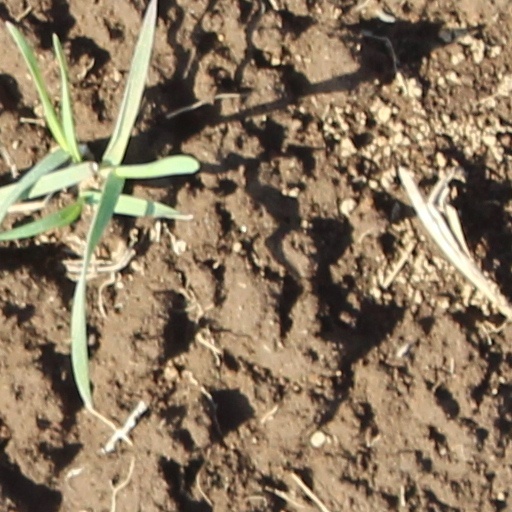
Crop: wheat